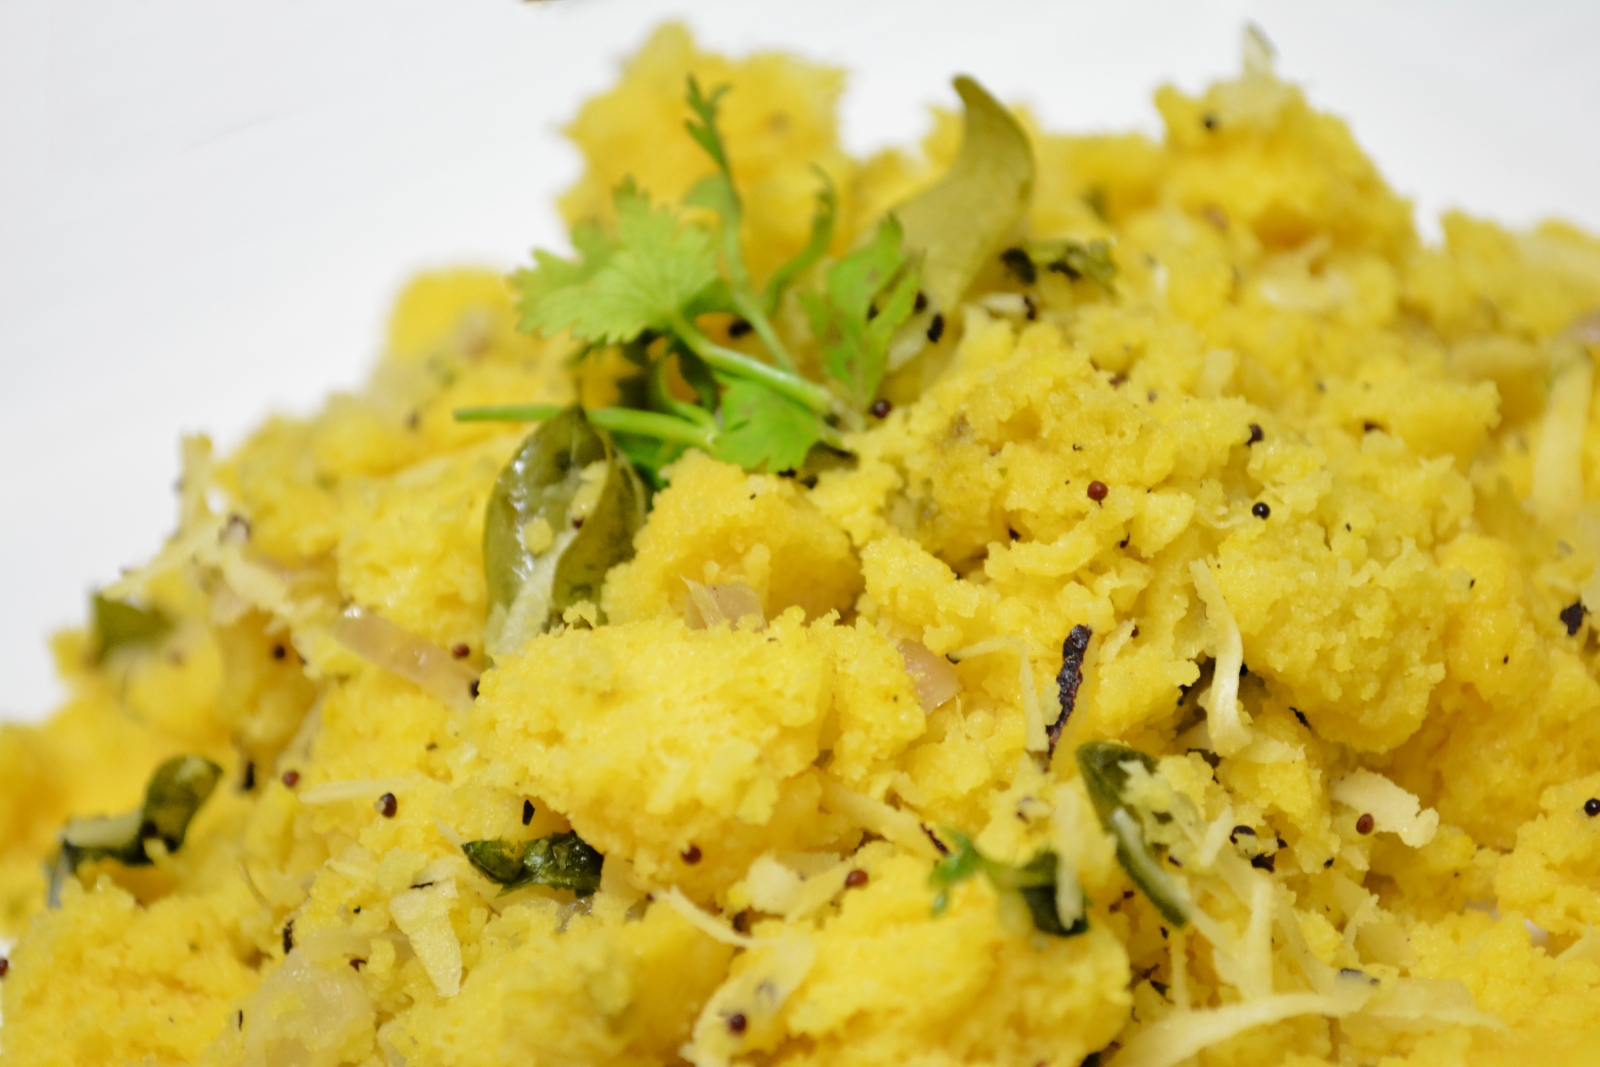
Dish: dhokla